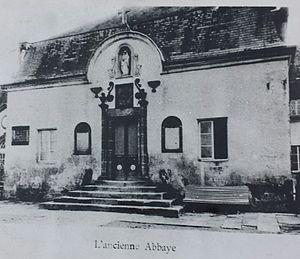
Le Bâtiment des Fours construit par Madame de Vassinhac-Imécourt
L'abbaye de Juvigny, aujourd'hui disparue, se situait dans une boucle de la Loison, aux confins de la forêt de Woëvre, aux limites des terres du Saint-Empire romain et du royaume de France, entre les villes de Montmédy, Stenay et Damvillers, sur l'actuelle commune de Juvigny-sur-Loison.